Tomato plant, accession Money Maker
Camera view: tilt-top (135 deg); turntable rotation: 0 degrees
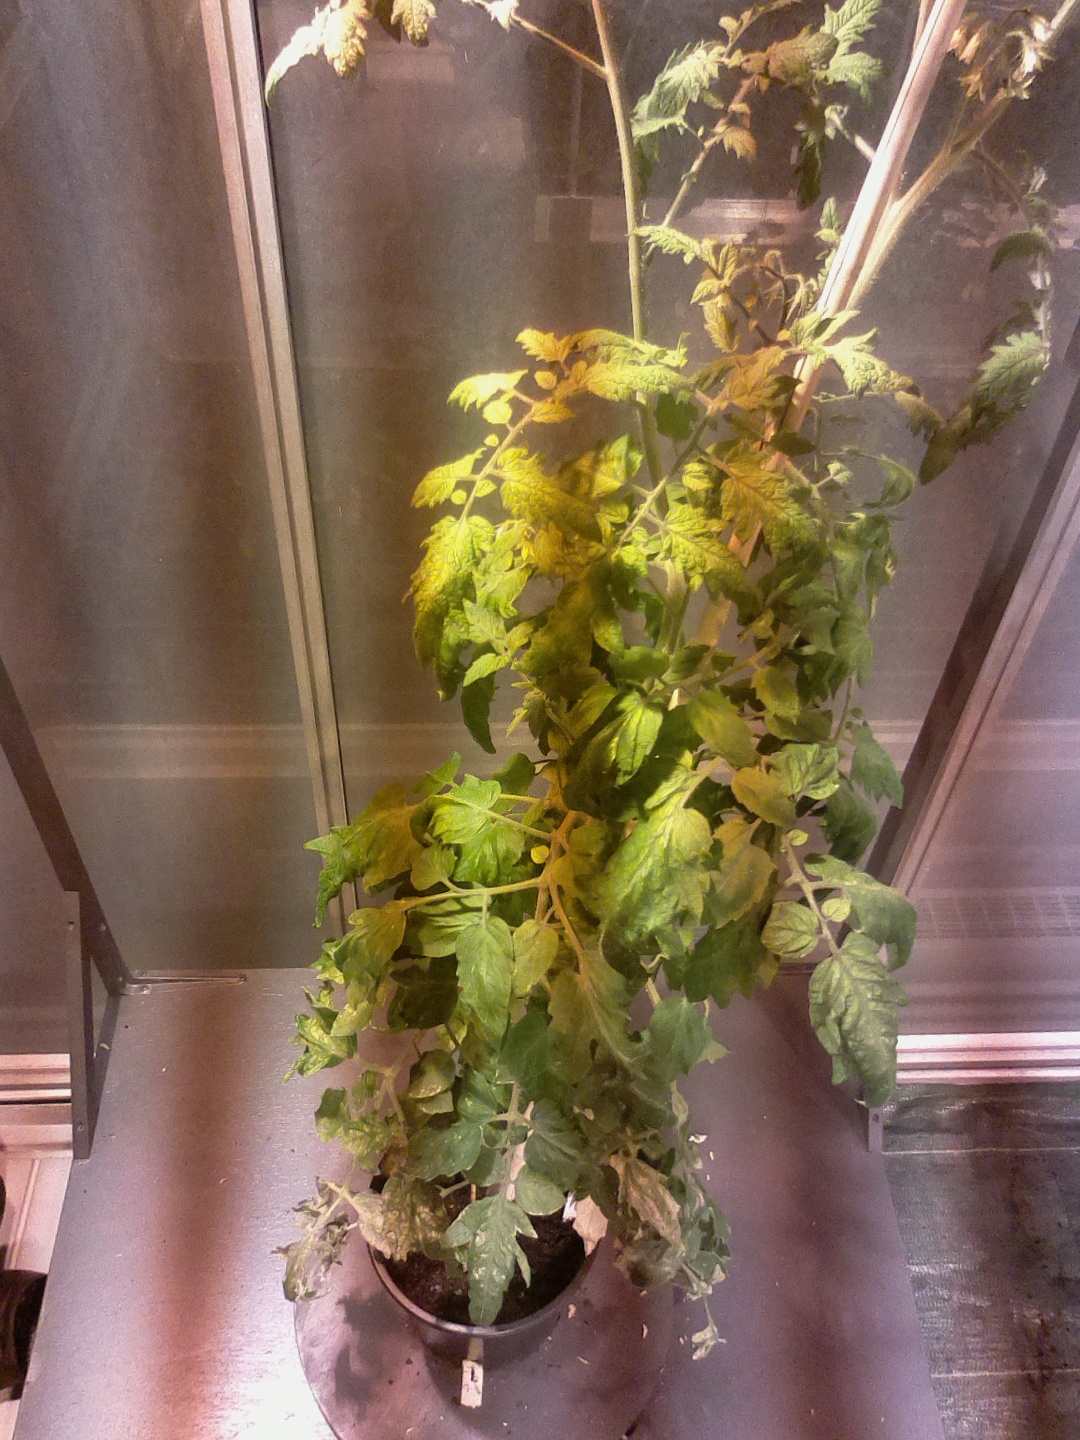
BBCH growth stage 72: 20%-30% of final fruit size